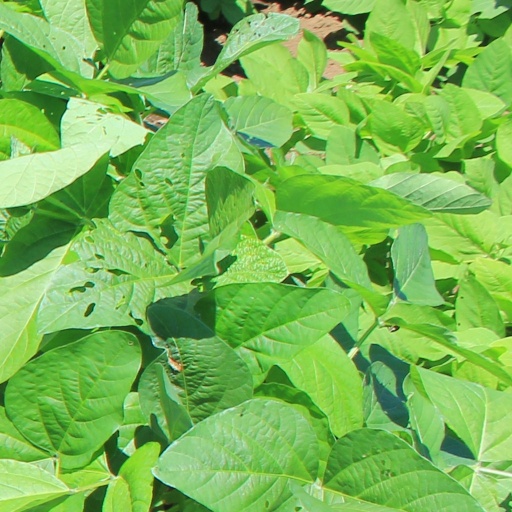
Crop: soybean